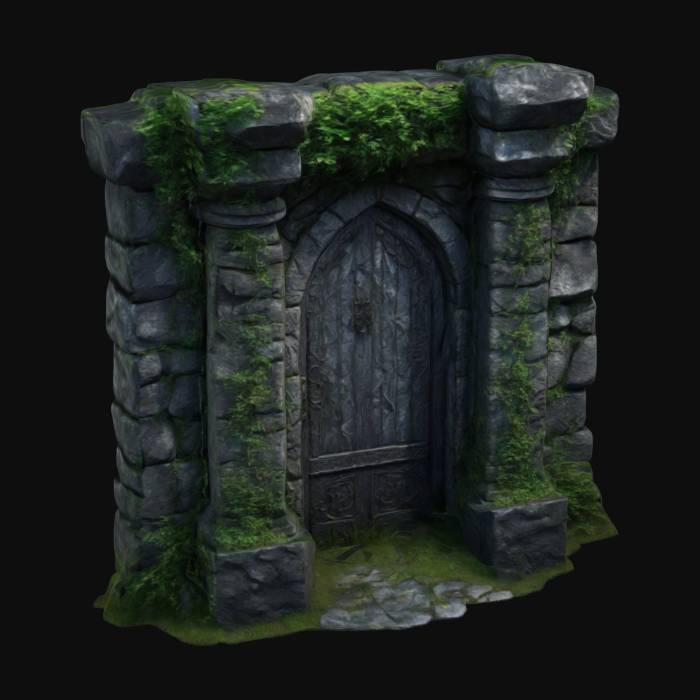
미적 점수 (1~10점): 3